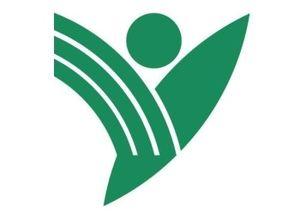
Yanagawa est une ville située dans la préfecture de Fukuoka, sur l'île de Kyūshū, au Japon.